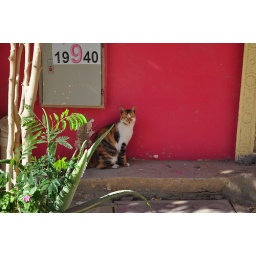
cat in pink